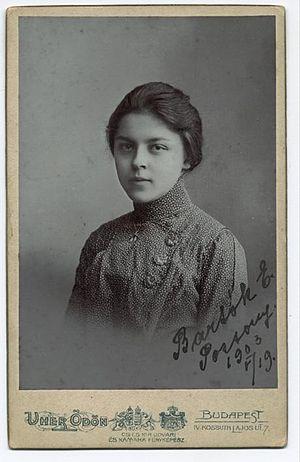
Béla Bartók est un compositeur et pianiste hongrois, né le 25 mars 1881 à Nagyszentmiklós en Autriche-Hongrie et mort le 26 septembre 1945 à New York.